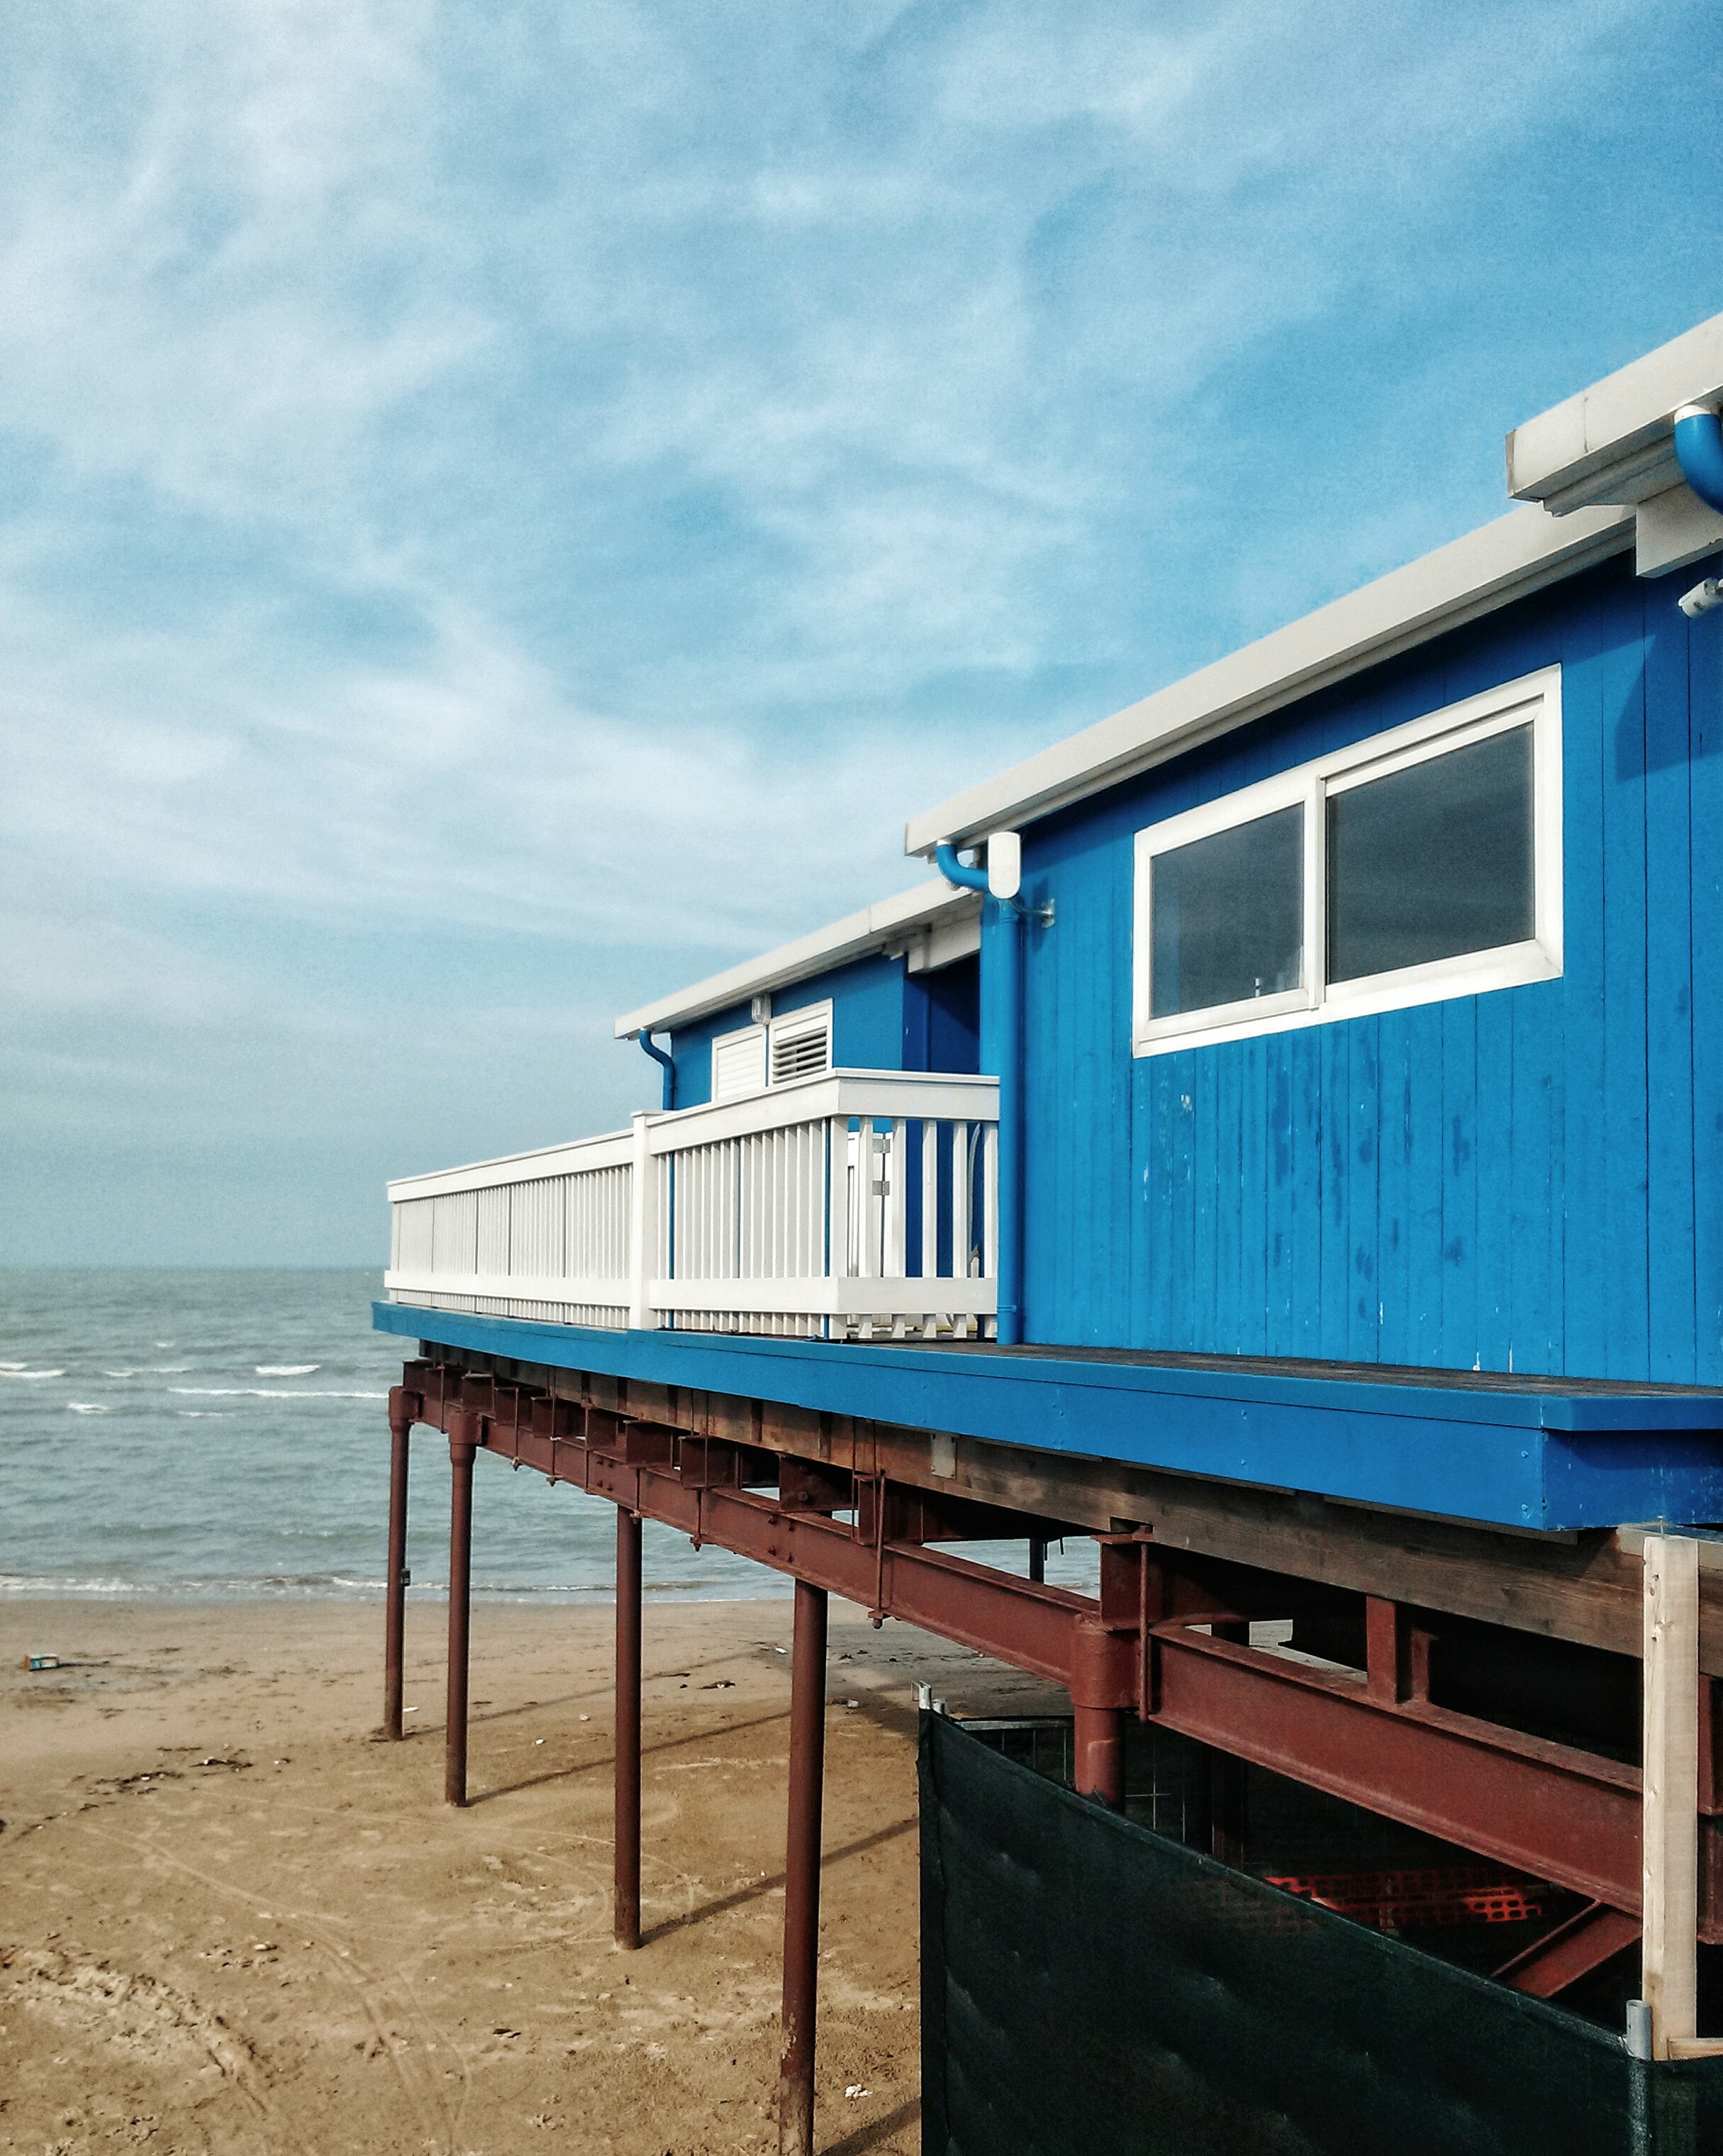
beach, sea, coast, ocean, dock, boardwalk, wood, house, pier, walkway, vacation, vehicle, blue